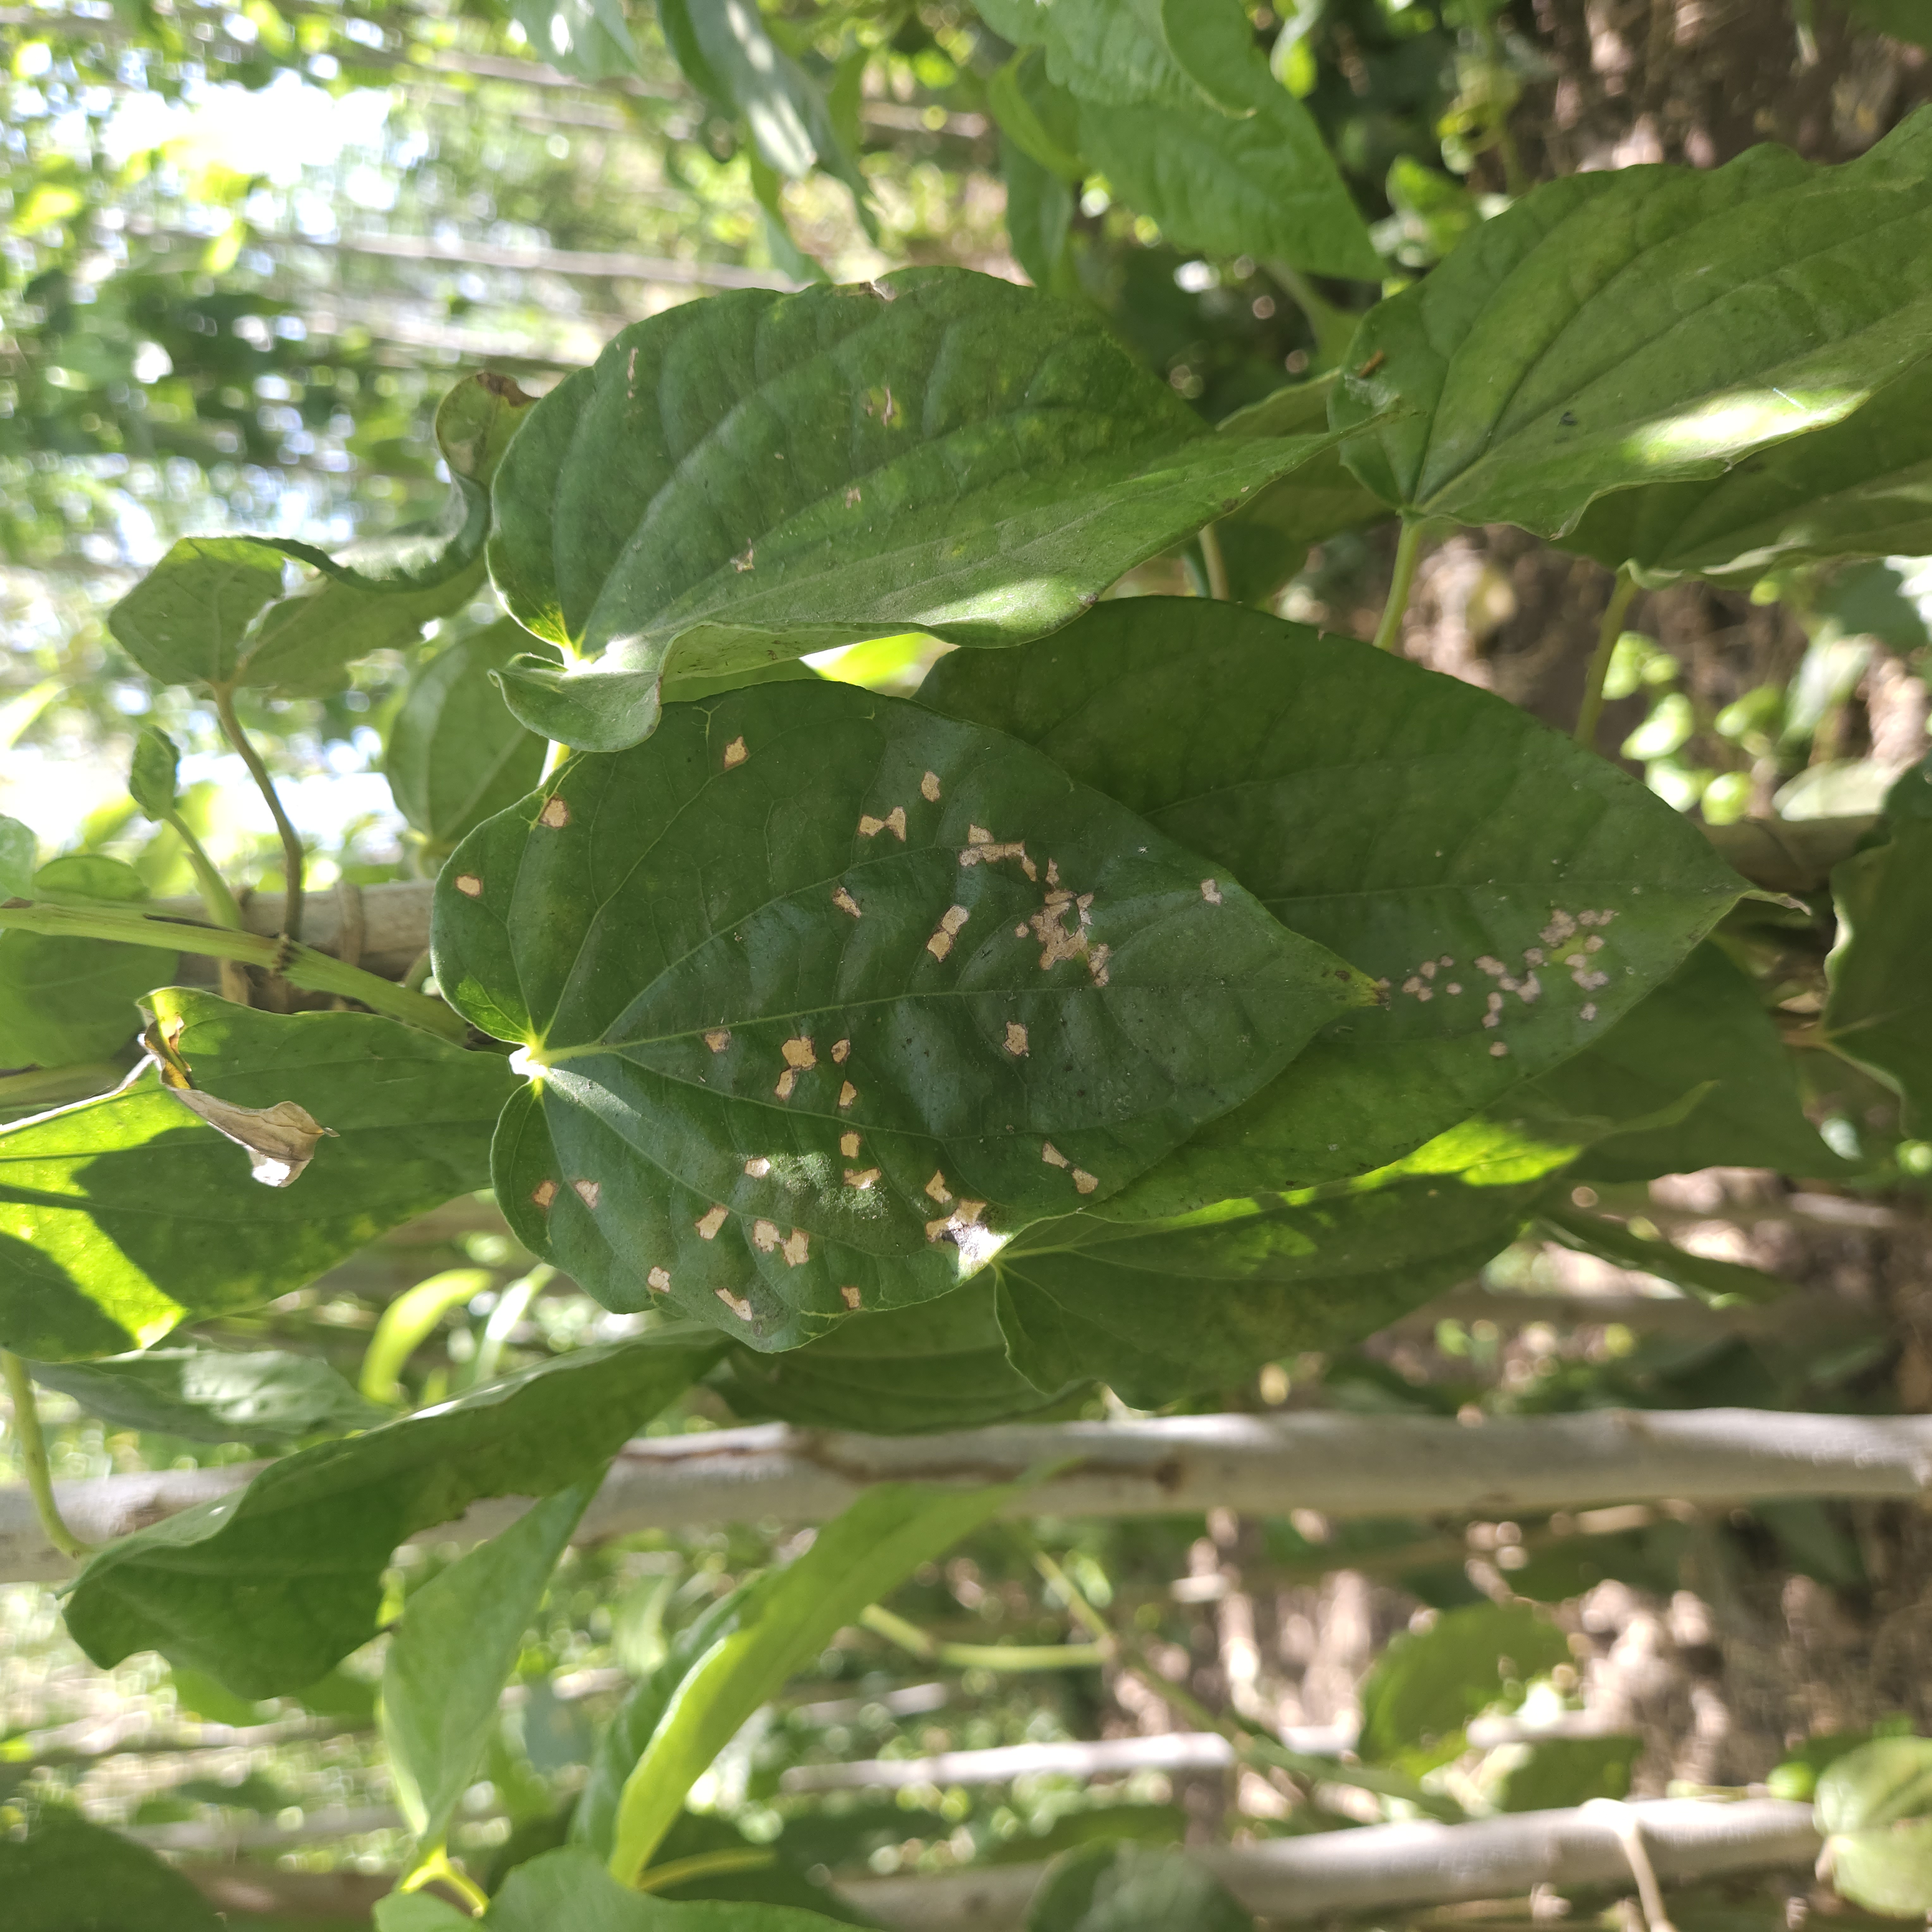
Label: Diseased